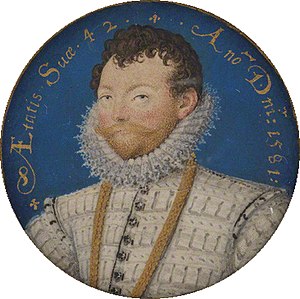
Francis Drake / Fødsel og tidligste år
Miniature af Drake, 42 år gammel af Nicholas Hilliard i 1581
Sir Francis Drake var en engelsk viceadmiral, søfarer, opdagelsesrejsende, politiker, ingeniør, skibsentusiast og kaper på Elizabeth 1. af Englands tid. Han går i almindelighed for at have været den første skibsfører, der gennemførte en komplet jordomsejling, men han var reelt kun den anden, idet spanieren Elcano allerede i 1522 havde præsteret dette. Drake var også næstkommanderende i den engelske flåde, da den spanske armada truede med invasion i 1588 under Den engelsk-spanske krig.